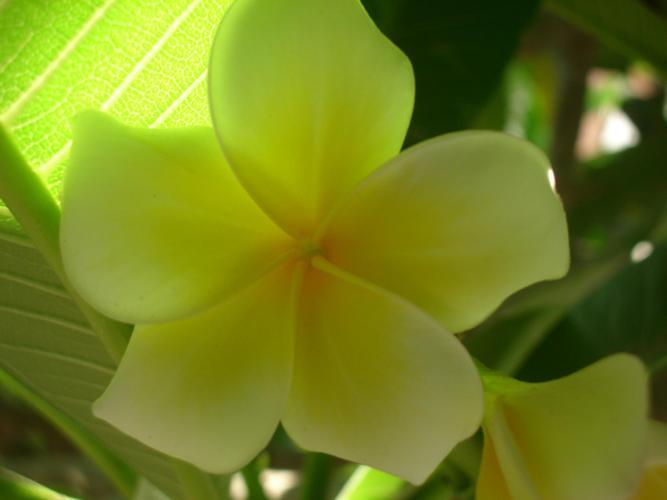
Label: frangipani